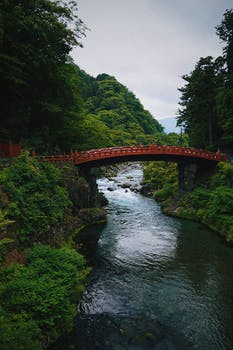
Label: No Watermark